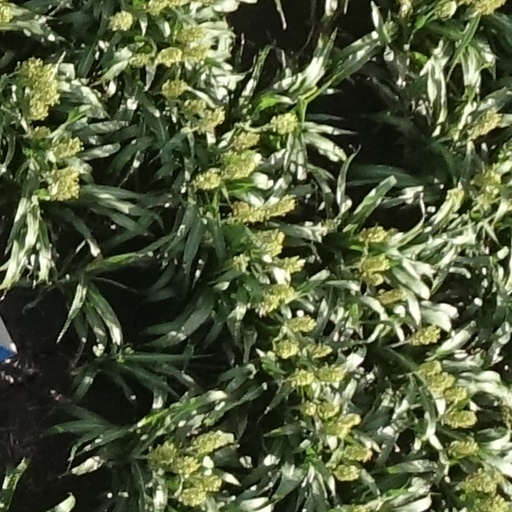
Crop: sorghum